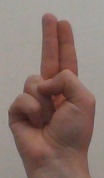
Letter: taa